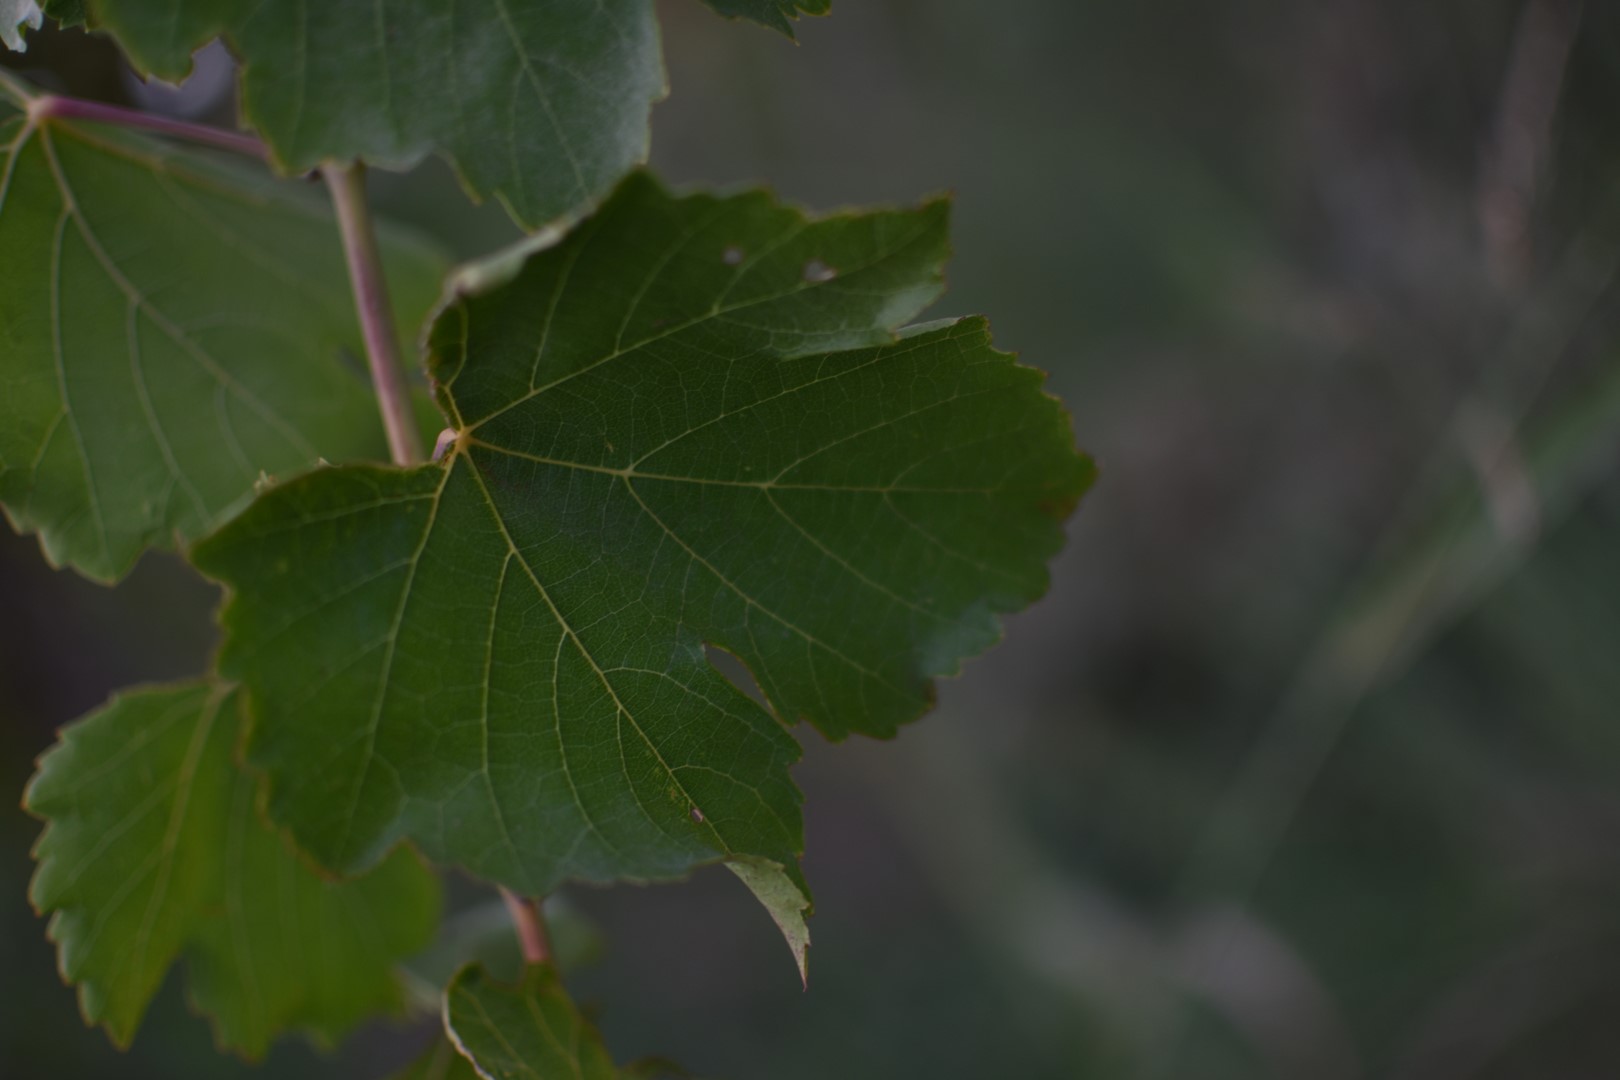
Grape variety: Thompson Seedless